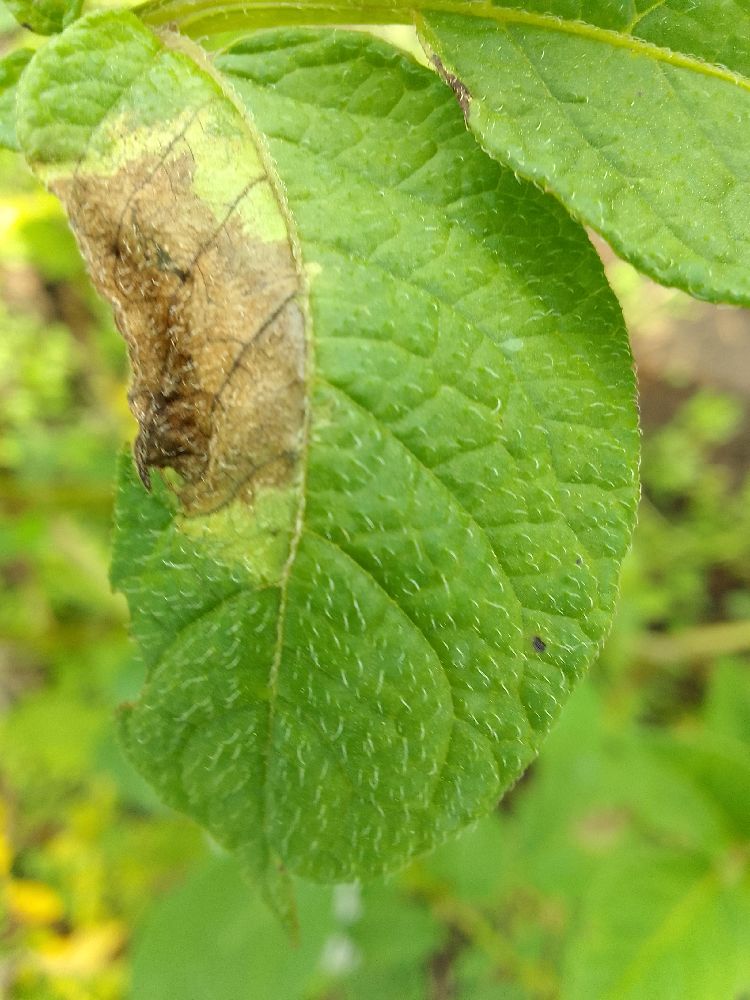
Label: Late blight